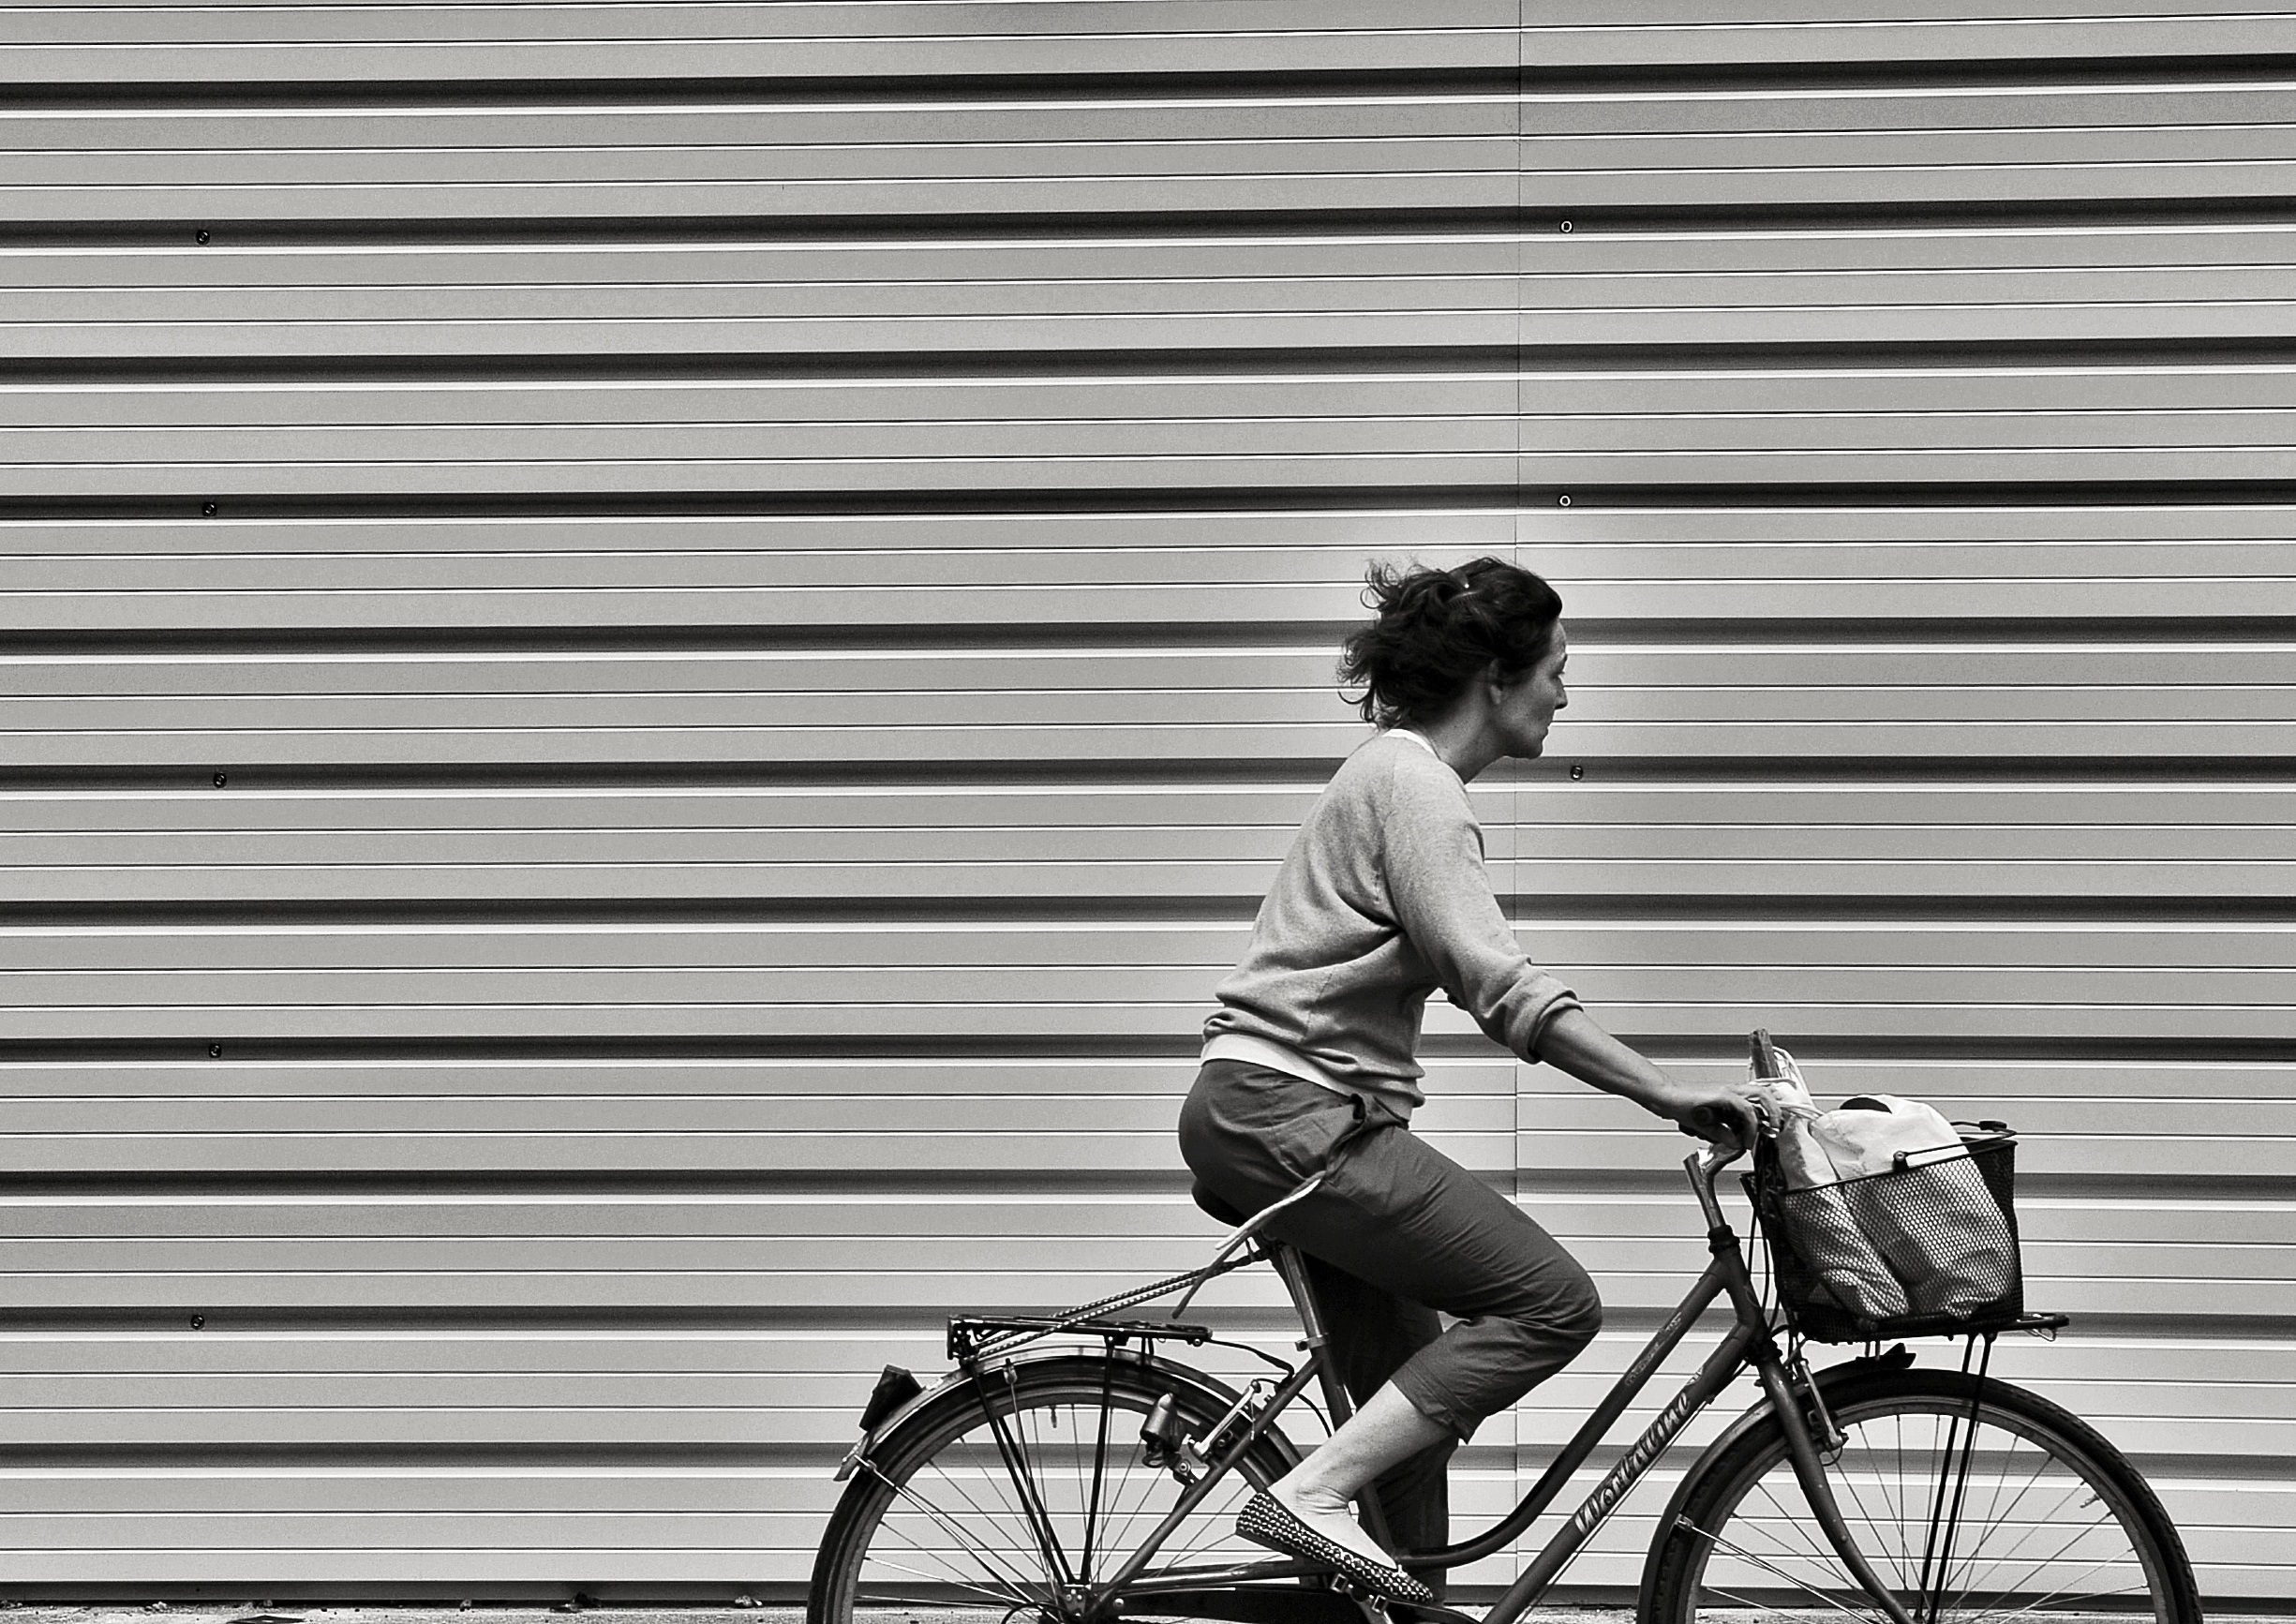
black and white, people, white, street, photography, bicycle, city, urban, vehicle, sitting, nikon, black, monochrome, sports equipment, bw, cycling, lines, photograph, streetart, velo, ch, schweiz, switzerland, zurich, blancoynegro, snapseed, schwarzundweiss, streetscene, thomas8047, onthestreets, iamnikon, d300s, blackandwithe, streetphotographer, streetartstreetlife, 175528, strassencene, zurichstreets, bauzaun, sichtblende, monochrome photography, human positions